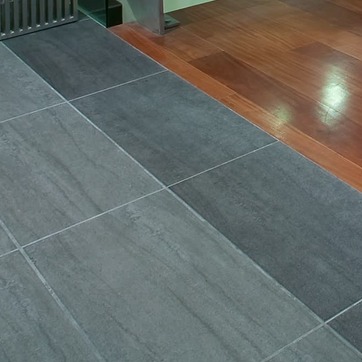
Material: tile